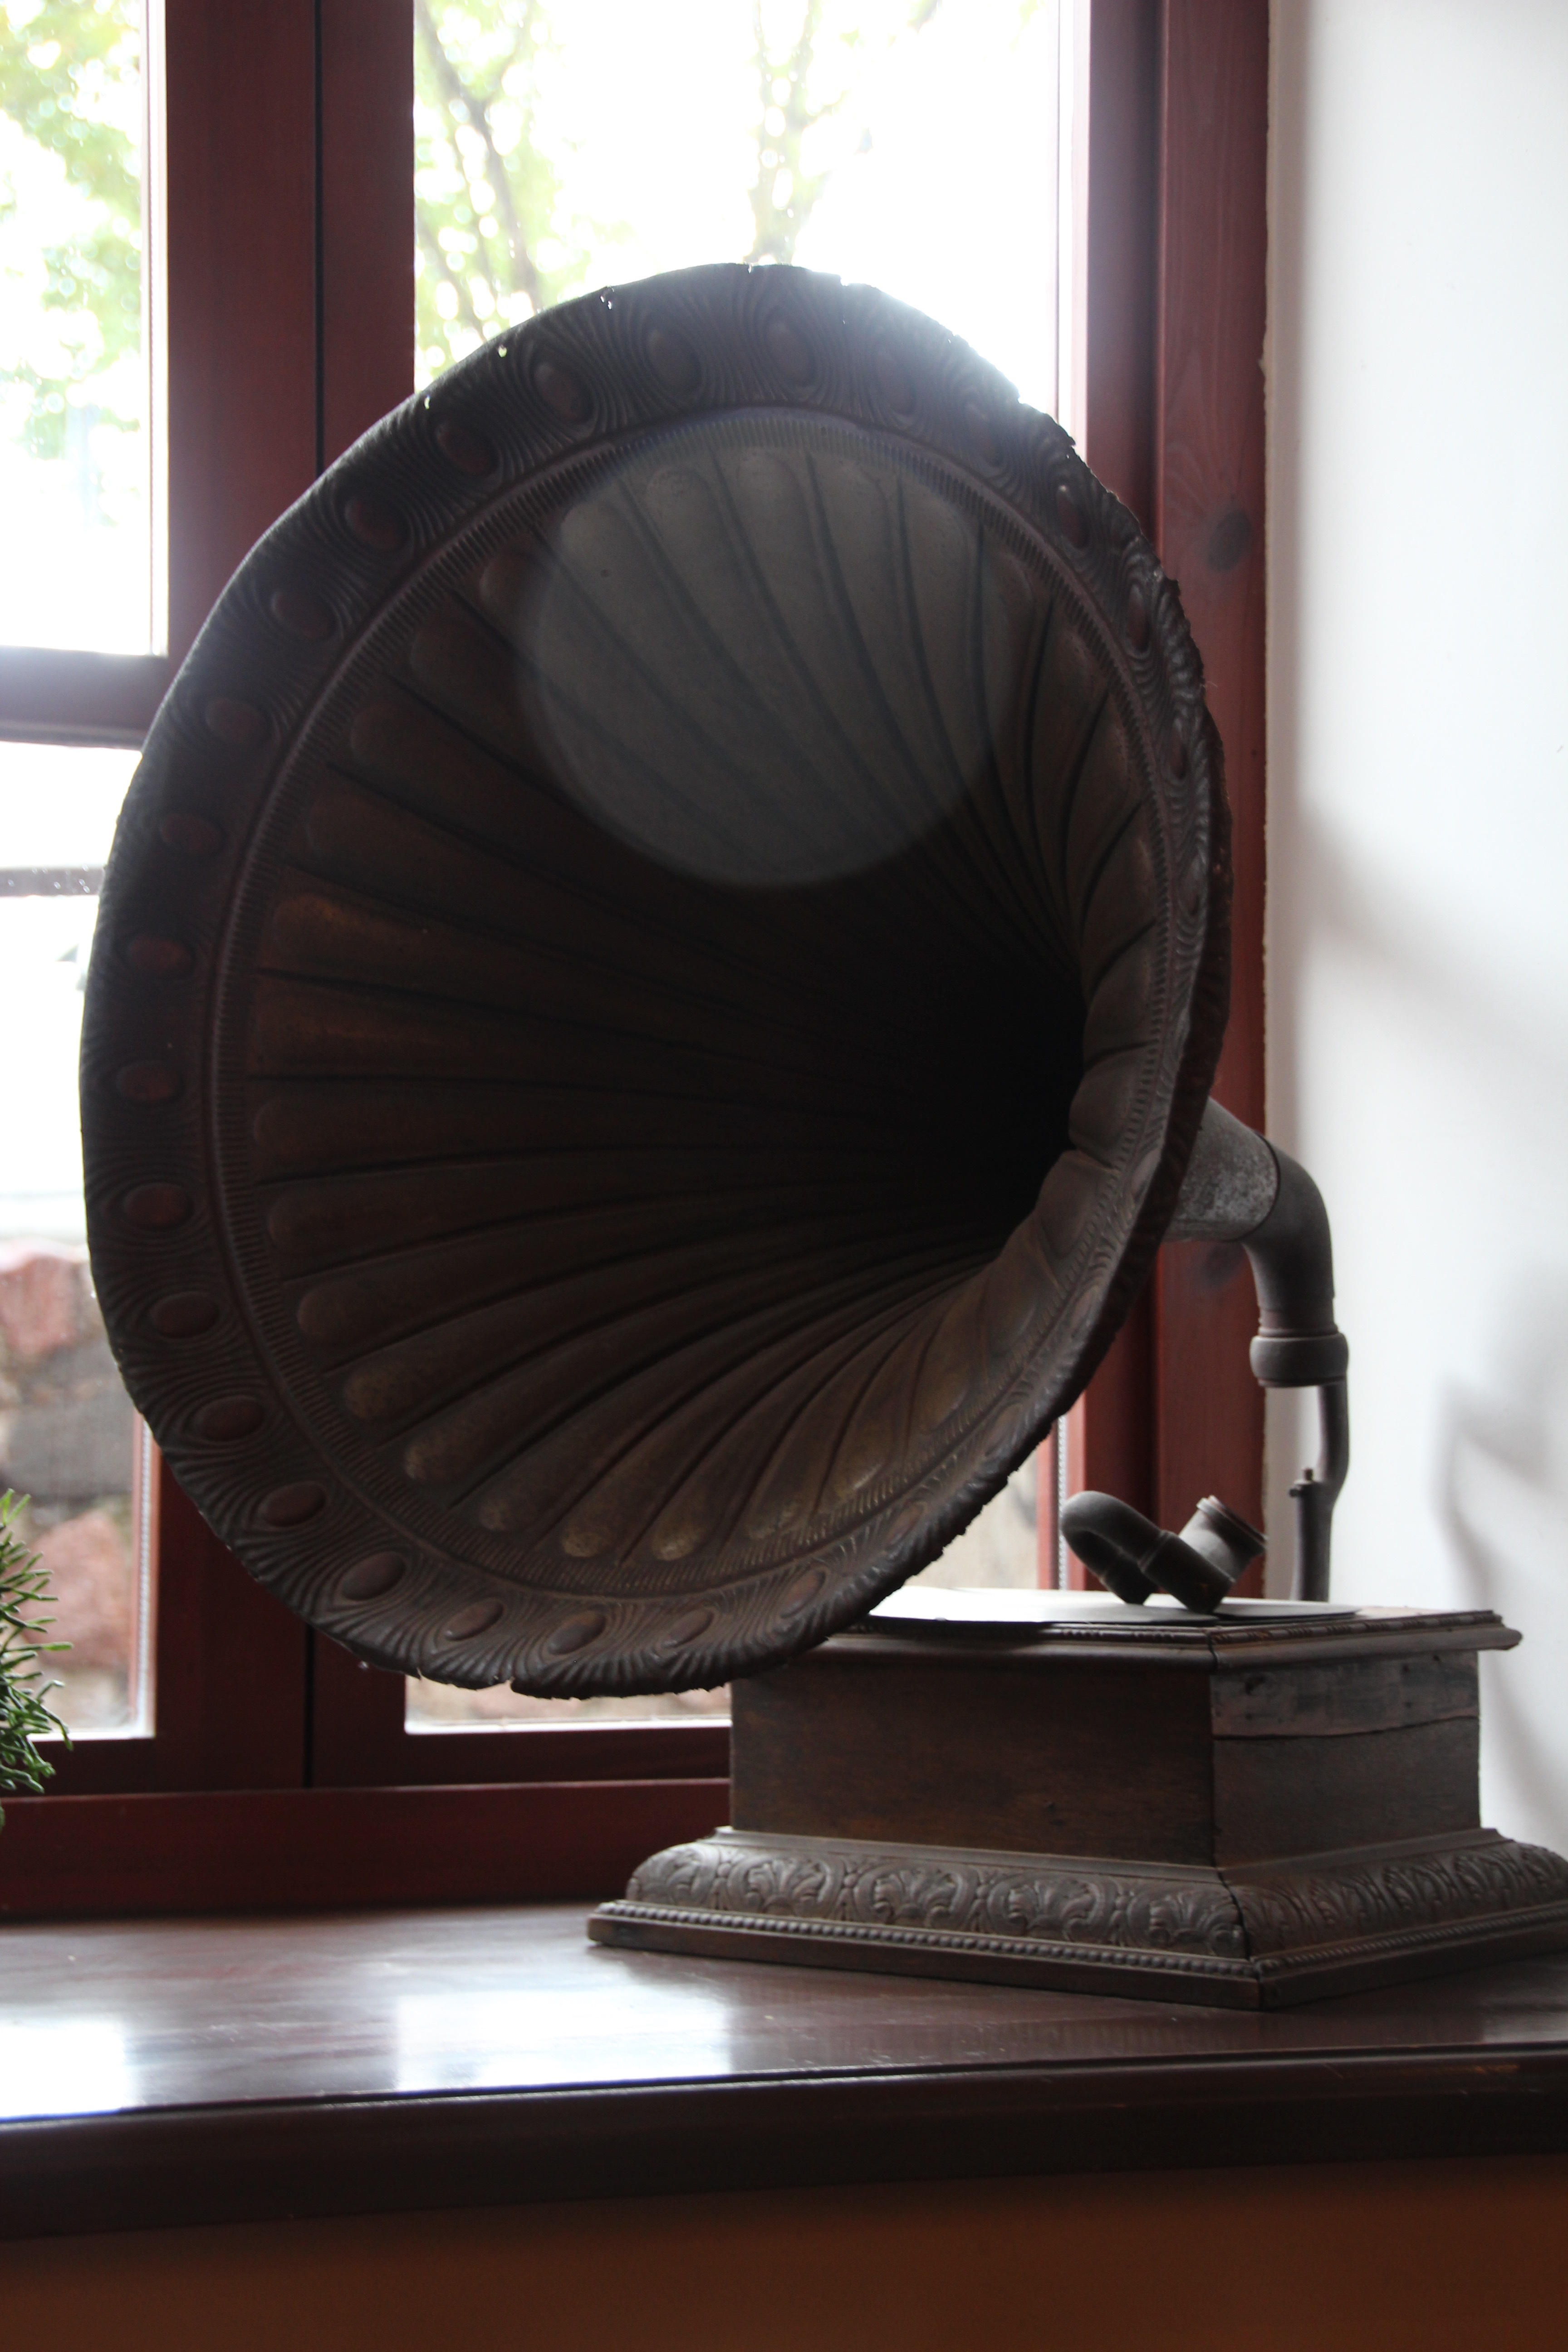
table, record, music, needle, vinyl, turntable, wood, furniture, lighting, product, sculpture, iron, hearth, tinge, gramophone, man made object, audio device, gramophones